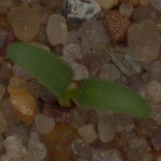
Label: sugar_beet